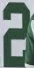
Number: 2